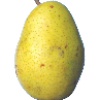
Label: Pear Monster 1